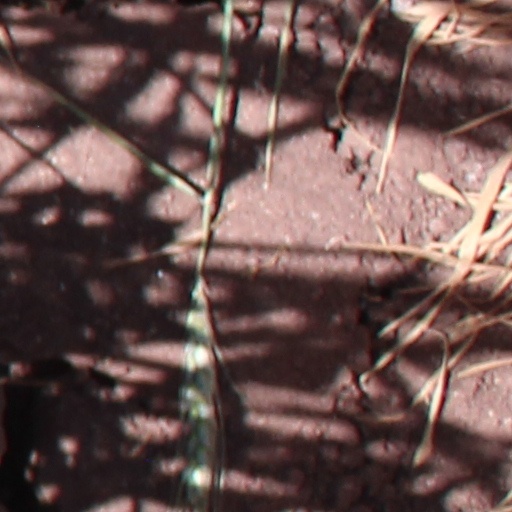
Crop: wheat